European City of the Trees

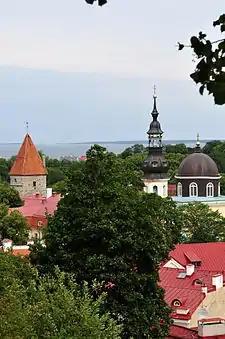
Tallinn was the European City of the Trees in 2015

European City of the Trees (ECOT) is the title and award given by the European Arboricultural Council (EAC). The award is given annually to a town or city in recognition of efforts to care for trees in its urban area.